Max Headroom

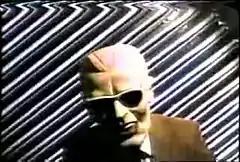
An unidentified man wears a Max Headroom mask during the broadcast signal intrusion.

On 22 November 1987, an unidentified person wearing a Max Headroom mask and costume carried out broadcast signal hijacking of two television stations in Chicago, Illinois. During each signal interruption, the hijacker speaks with distorted audio and stands before a swivelling corrugated panel to mimic Max Headroom's geometric background effect. During the second signal hijacking, he referenced Max Headroom's endorsement of Coca-Cola, the TV series "Clutch Cargo", WGN anchor Chuck Swirsky, and "all the greatest world newspaper nerds" (a reference to WGN's call letters, which stand for "World's Greatest Newspaper").